Cranioplasty

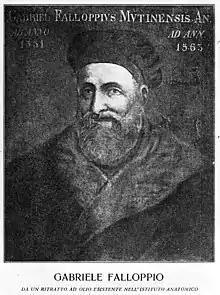
Portrait of Gabriele Fallopius

The earliest modern description of cranioplasty was written by surgeon Ibrahim bin Abdullah of the Ottoman Empire, in his surgical book "Alâim-i Cerrâhîn" in 1505. The book mentioned the use of xenografts from Kangal dogs or goats as materials for cranioplasty. Such materials were used due to the accessibility of these animals near battlefields, where the procedure is likely to be performed.